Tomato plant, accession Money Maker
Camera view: bottom (45 deg); turntable rotation: 330 degrees
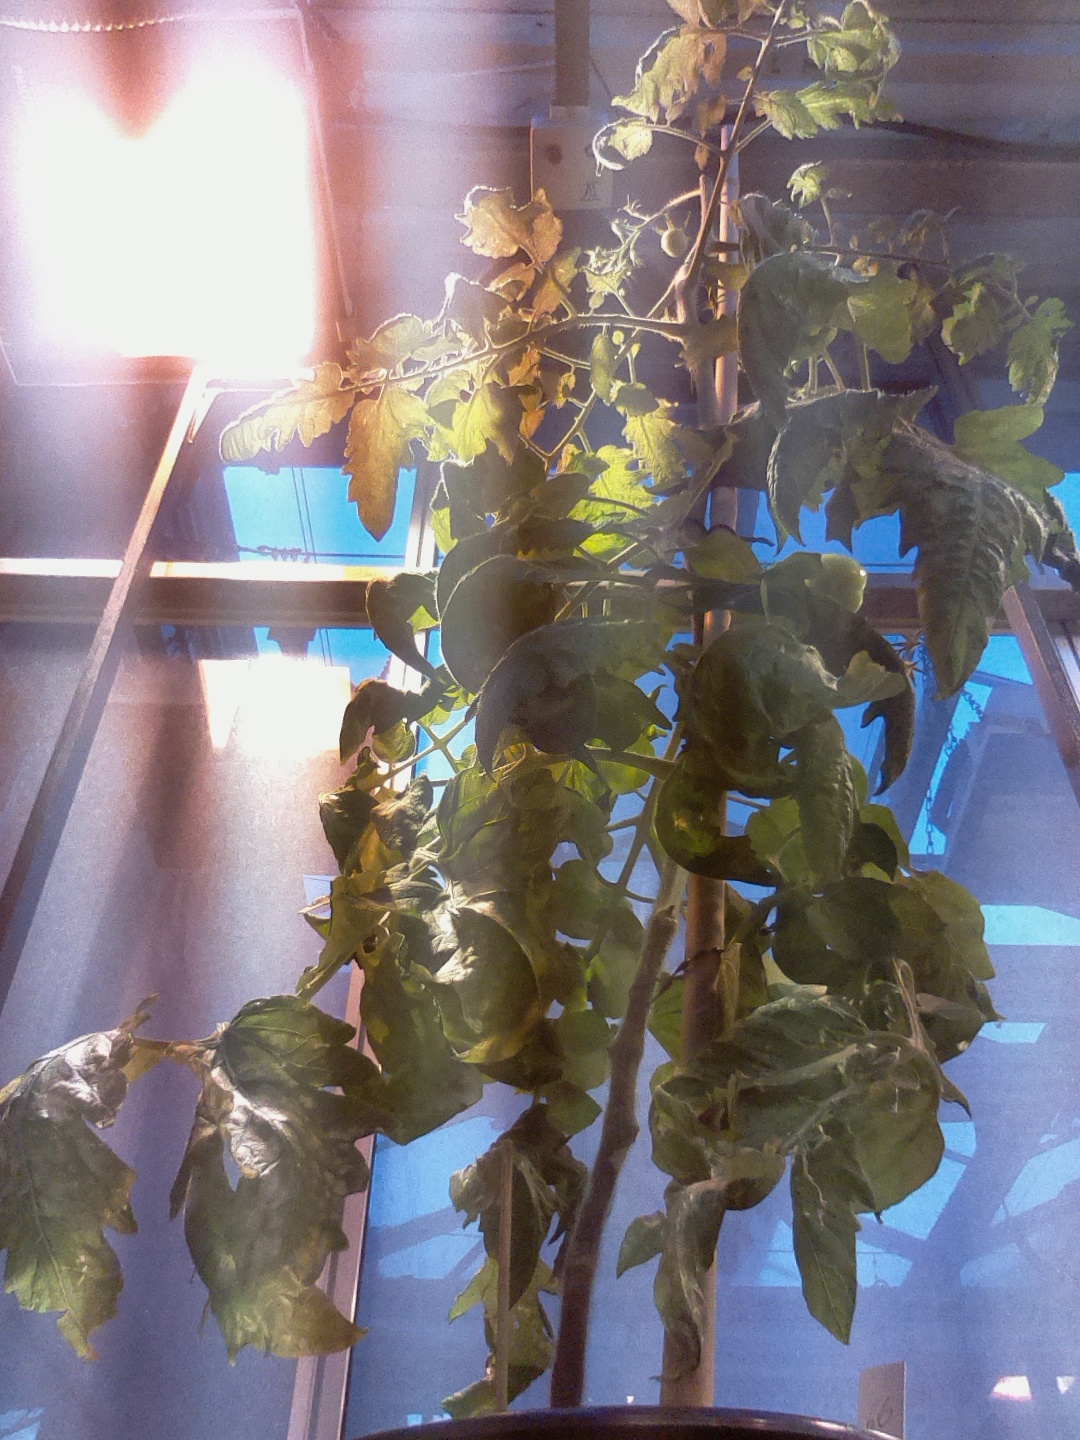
BBCH growth stage 75: 50%-60% of final fruit size